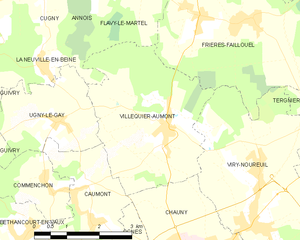
Carte des communes françaises: Villequier-Aumont